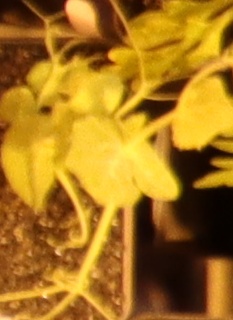
Label: Field Pea